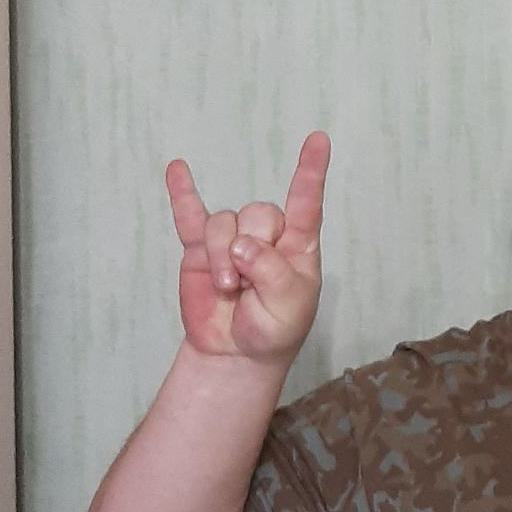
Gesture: rock